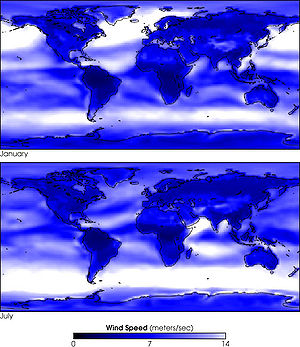
Vindenergi / Dannelsen af vindenergi
Fordeling af vindhastighederne
Vindenergi eller vindkraft er et udtryk for den kinetiske energi, som vinden indeholder. Den er en indirekte form for solenergi og kan derfor betegnes som vedvarende energi der skåner miljøet.